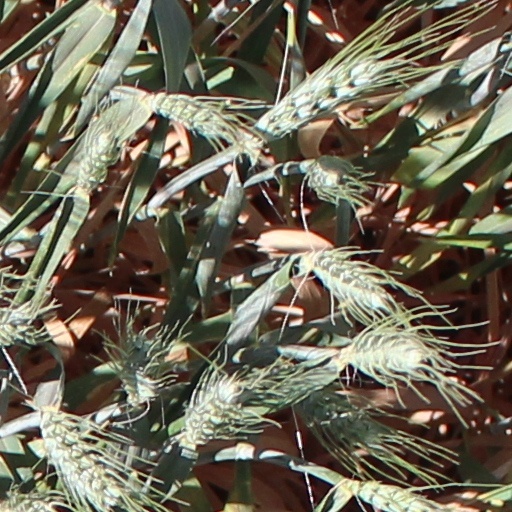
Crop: wheat